Ann Metzinger

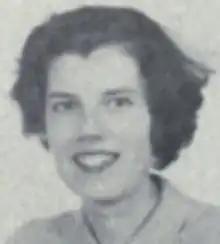
Ann Oliva Boudreaux (later Metzinger), from the 1951 yearbook of the Southwestern Louisiana Institute

Ann Oliva Boudreaux Metzinger (August 28, 1931 – May 6, 2022) was an American nutritionist, college professor and public health researcher. She taught at Tulane University School of Public Health and Tropical Medicine for 42 years, beginning in 1967.